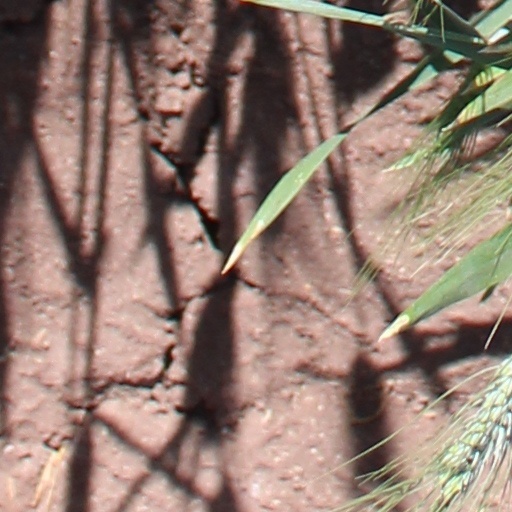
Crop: wheat